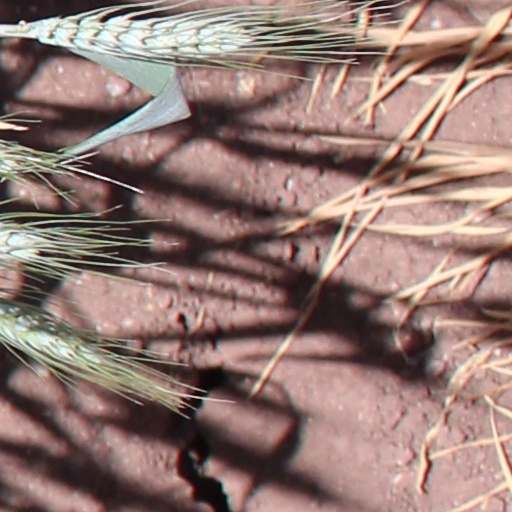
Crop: wheat